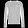
Label: Pullover